Brooklyn Lobster

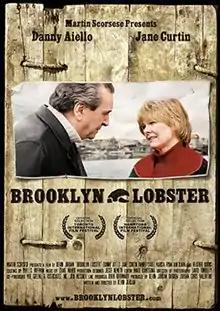
Poster

Brooklyn Lobster is a 2005 American drama film presented by Martin Scorsese and written, produced, and directed by Kevin Jordan. The screenplay is based on Jordan's family's efforts to salvage their Brooklyn-based wholesale and retail seafood operation when the bank defaulted on a loan they had secured to finance a restaurant extension to the business.